Moose

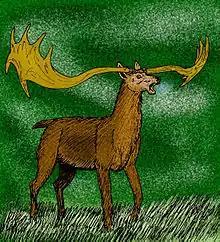
An artist's rendition of "Libralces gallicus"

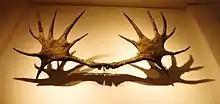
Antlers of "Cervalces latifrons"

In Europe, moose are currently found in large numbers throughout Norway, Sweden, Finland, Latvia, Estonia, Poland, with more modest numbers in the southern Czech Republic, Belarus, and northern Ukraine. They are also widespread through Russia on up through the borders with Finland south towards the border with Estonia, Belarus and Ukraine and stretching far away eastwards to the Yenisei River in Siberia. The European moose was native to most temperate areas with suitable habitat on the continent and even Scotland from the end of the last Ice Age, as Europe had a mix of temperate boreal and deciduous forest. Up through Classical times, the species was certainly thriving in both Gaul and Magna Germania, as it appears in military and hunting accounts of the age. However, as the Roman era faded into medieval times, the beast slowly disappeared: soon after the reign of Charlemagne, the moose disappeared from France, where its range extended from Normandy in the north to the Pyrenees in the south. Farther east, it survived in Alsace and the Netherlands until the 9th century as the marshlands in the latter were drained and the forests were cleared away for feudal lands in the former. It was gone from Switzerland by the year 1000, from the western Czech Republic by 1300, from Mecklenburg in Germany by c. 1600, and from Hungary and the Caucasus since the 18th and 19th century, respectively.